George Eads

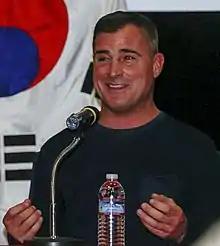
Eads visiting USAG - Yongsan in 2019

George Coleman Eads III (born March 1, 1967) is an American actor, known for his role as Nick Stokes on the CBS police drama "". He later starred as Jack Dalton on the CBS action-adventure series "MacGyver" for three seasons.